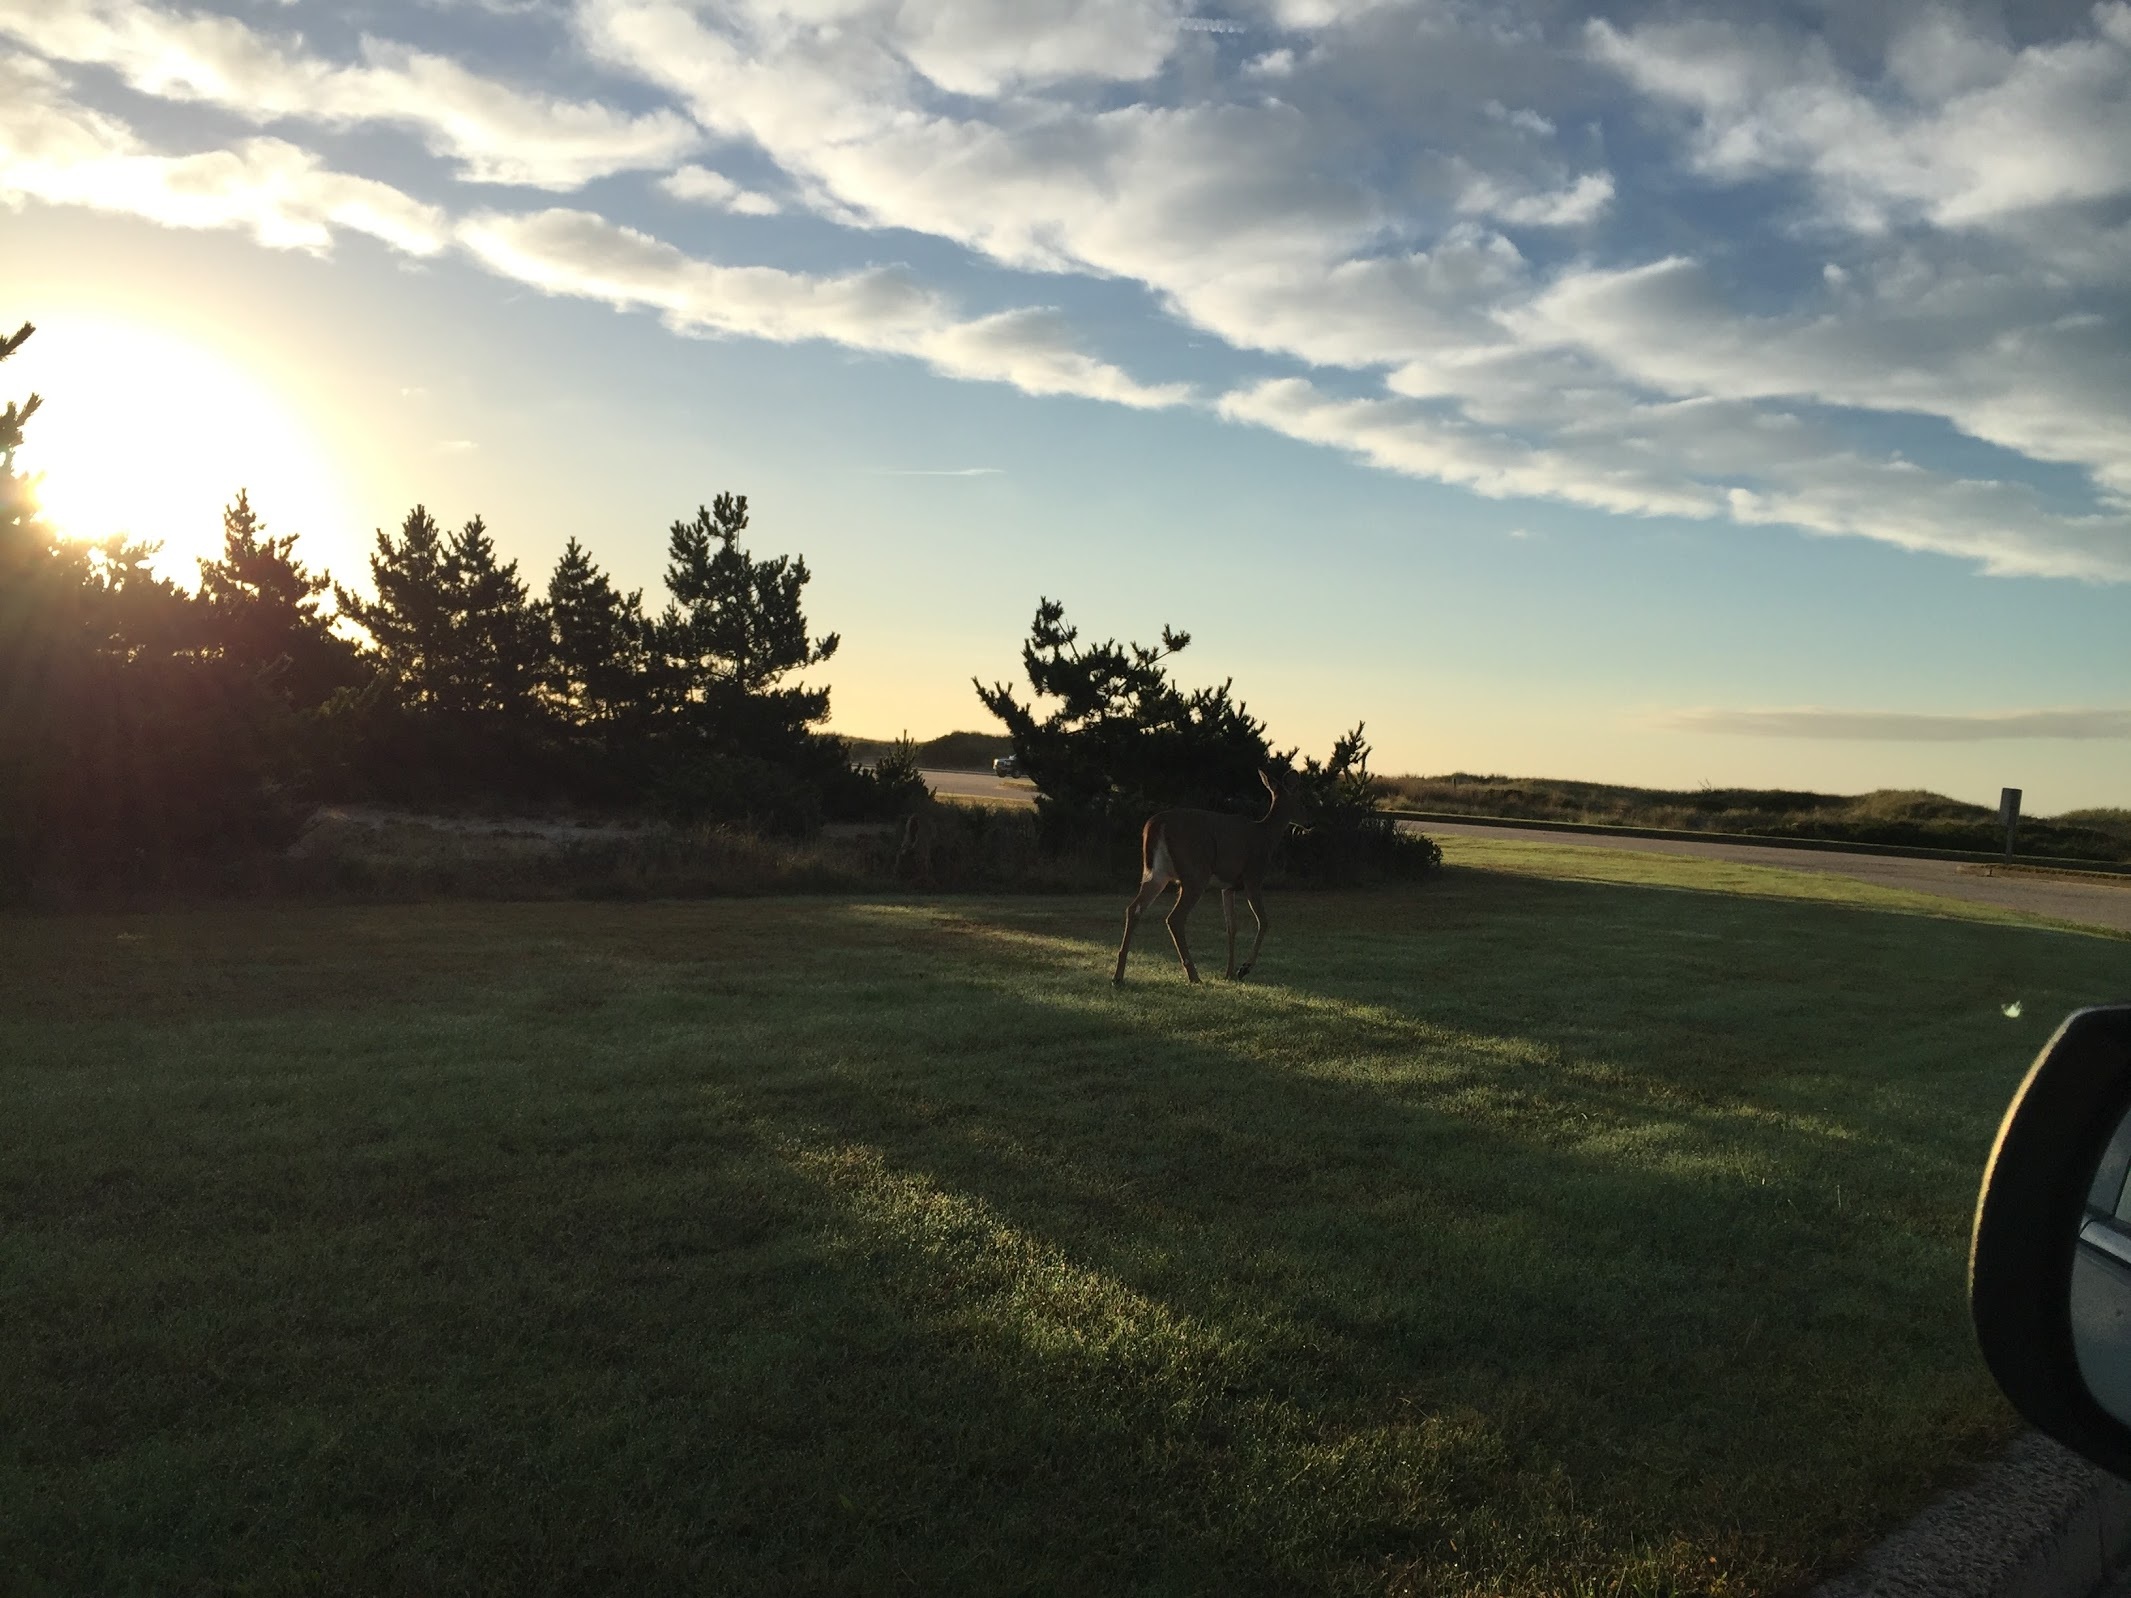
landscape, tree, nature, grass, horizon, cloud, sky, sunrise, sunset, field, sunlight, morning, hill, dawn, dusk, evening, agriculture, rural area, atmospheric phenomenon, atmosphere of earth